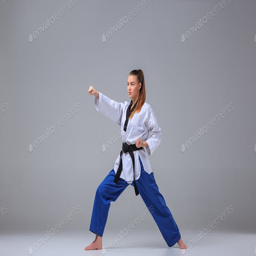
the karate girl with black belt